Black Hill, Victoria

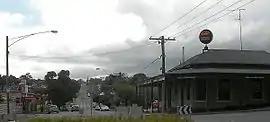
Corner of Napier and Peel Street. The Post Office is on the left and the Black Hill Hotel on the right.

Black Hill is a suburb of Ballarat, Victoria, Australia in the northeast of the city. It is named after the major landmark, Black Hill, on which there was extensive and highly profitable open-cut gold mining from the early 1850s during the Victoria gold rush. The hill was originally known as Bowdun by the Wadawurrung people, but was later renamed Black Hill by surveyor William Urquhart.